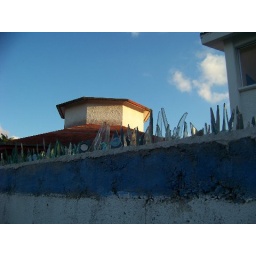
glass shards set in concrete on top of wall - protection!!